Political positions of Kamala Harris

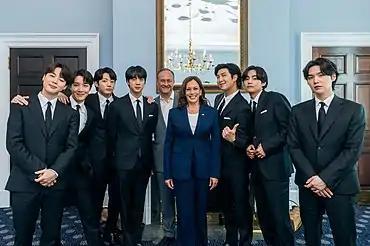
BTS met with Vice President Harris and Second Gentleman Doug Emhoff to discuss the importance of standing up against anti-Asian hate crimes and discrimination, May 2022.

In July 2019, Harris and Representative Jerry Nadler introduced the Marijuana Opportunity Reinvestment and Expungement (MORE) Act, which, like the 2018 bill, would have legalized cannabis on the federal level and expunged low-level cannabis possession convictions, and would have authorized grants to members of communities of color as part of an effort to reverse decades of damage cannabis criminalization had inflicted on that community. In a statement, Harris cited the need to regulate cannabis and ensure "everyone—especially communities of color that have been disproportionately impacted by the War on Drugs—has a real opportunity to participate in this growing industry."